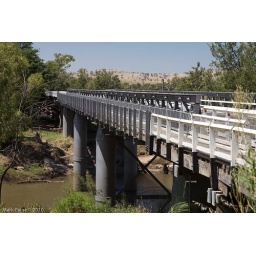
Road bridge which is still in use today. It was the main road bridge until 1977.